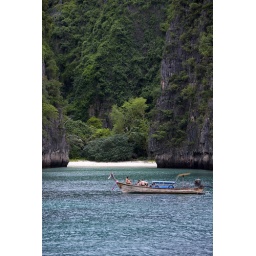
A lone beach sits amidst the limestone cliffs as a lone longtail boat sways in the ocean.